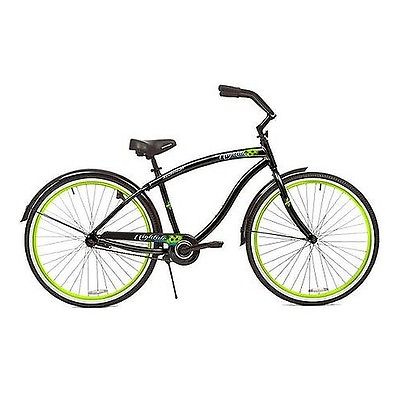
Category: bicycle